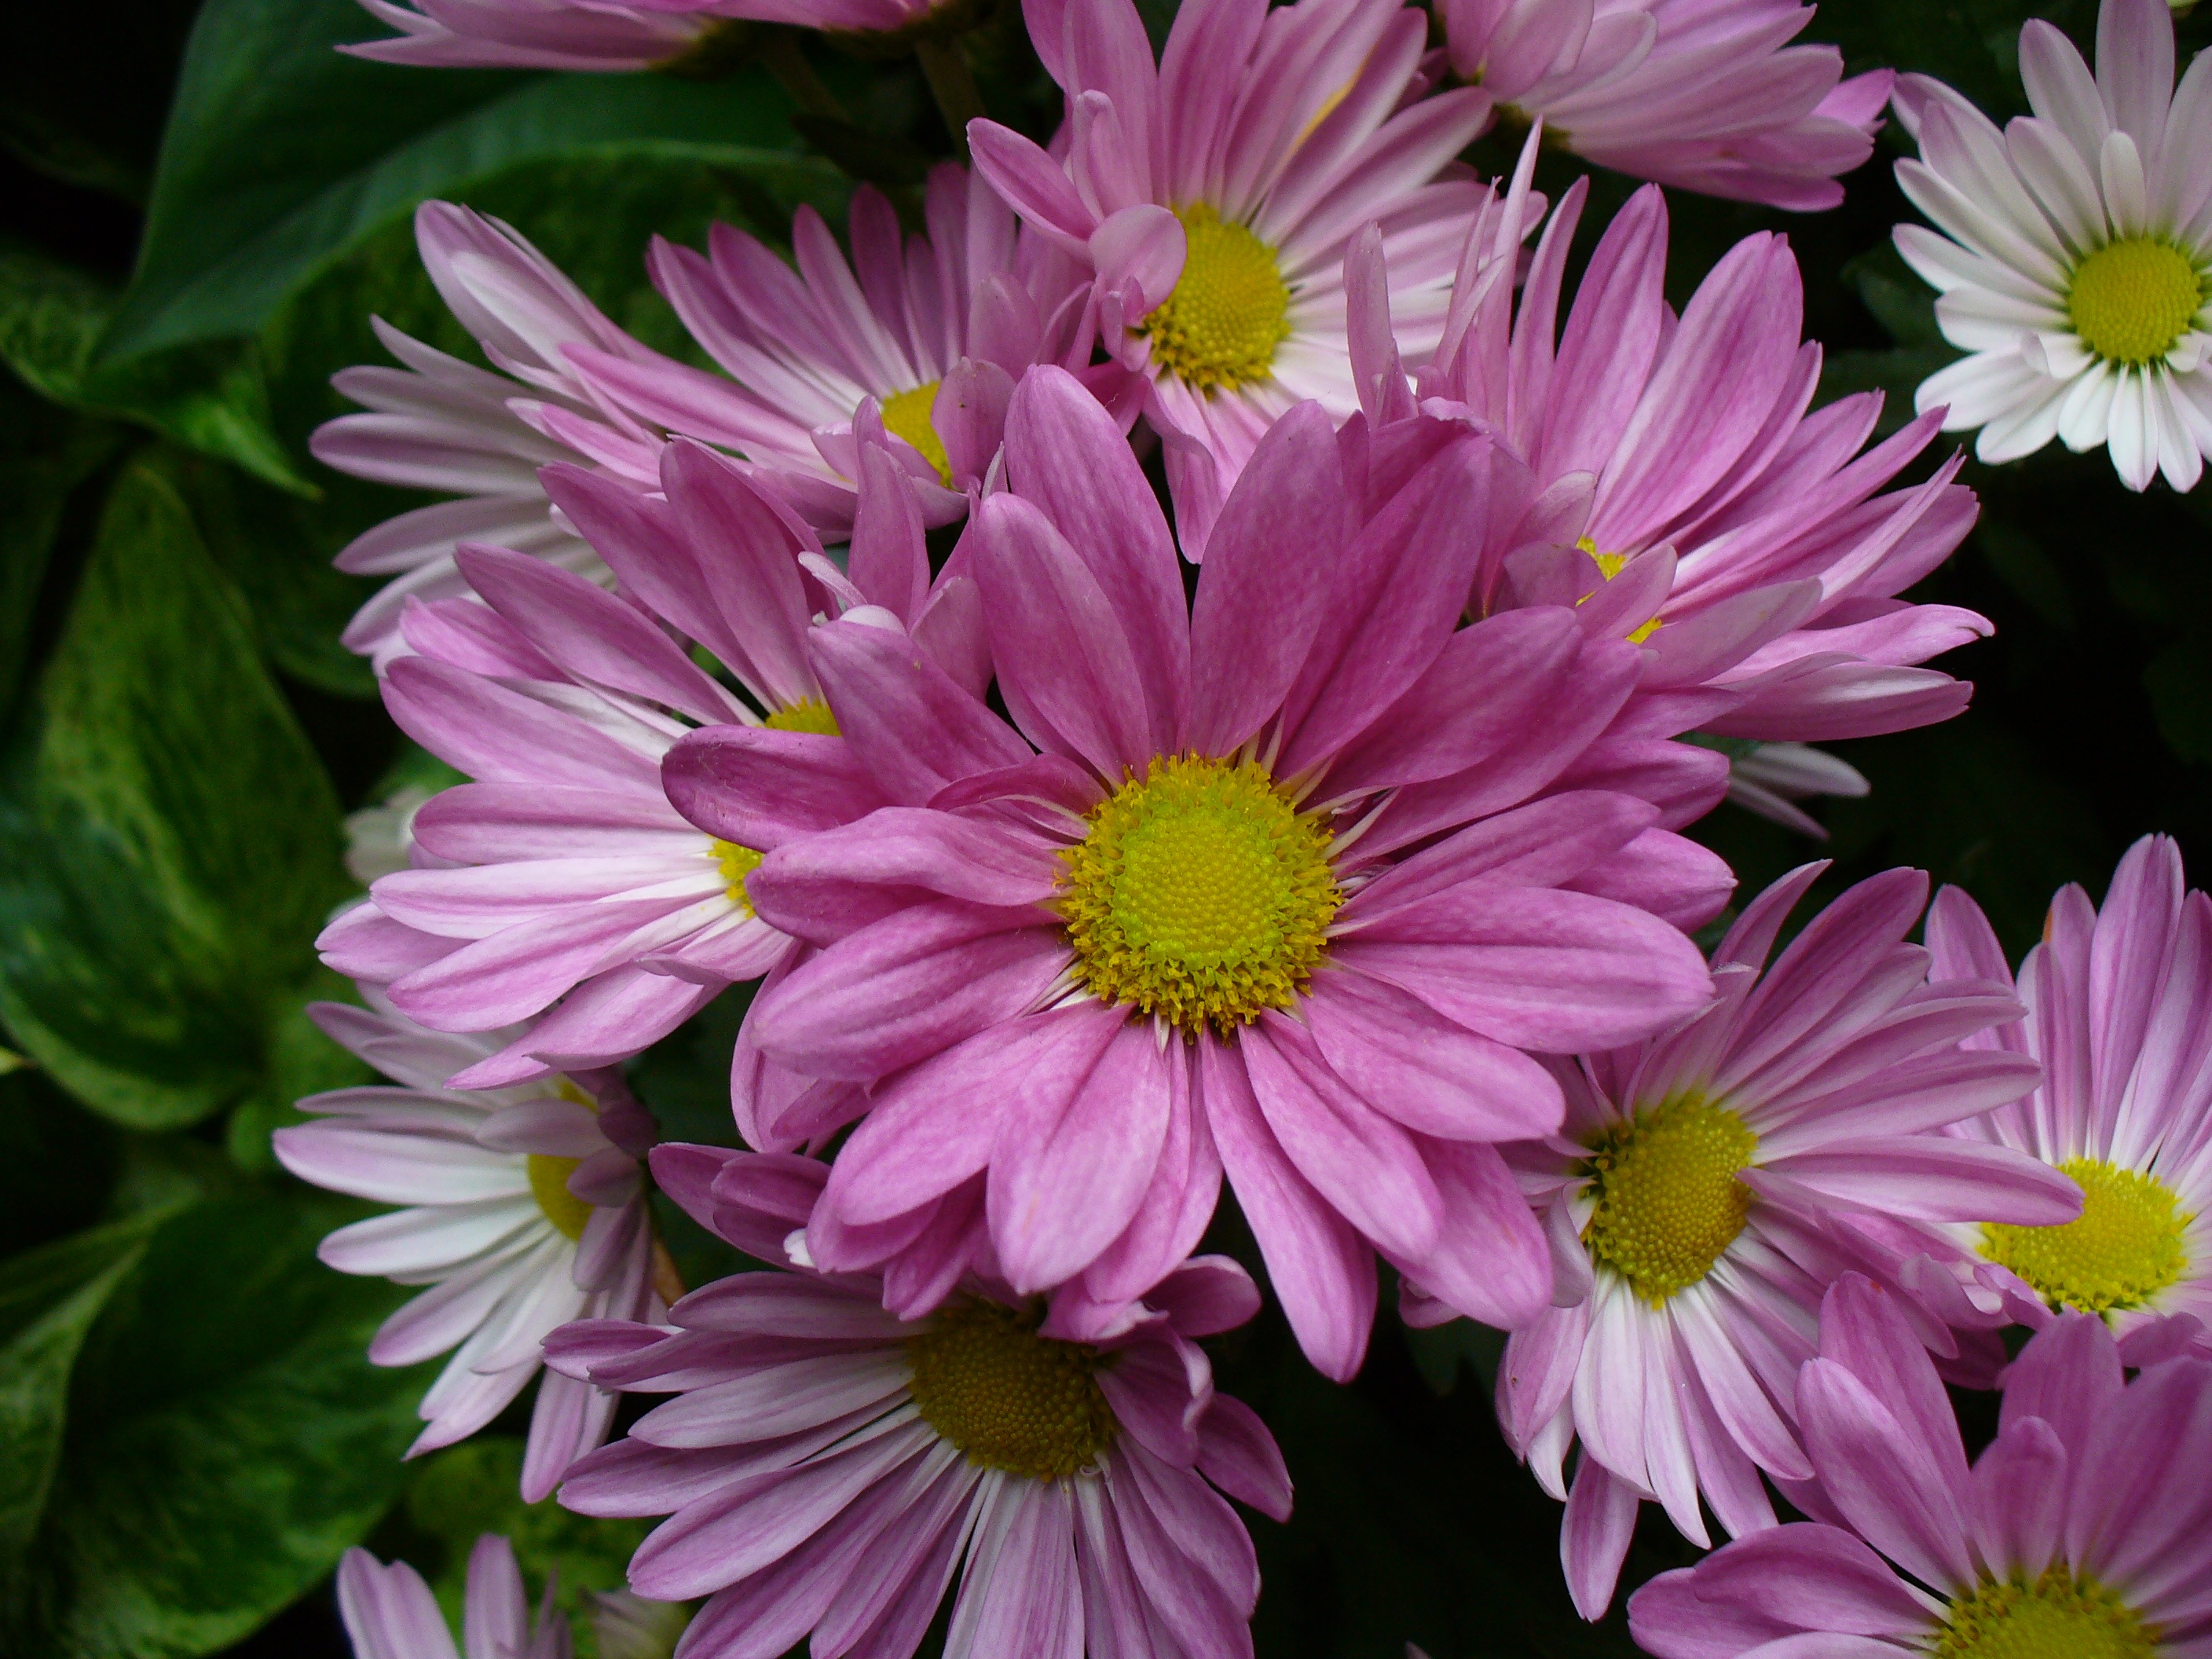
plant, flower, petal, fresh, blooming, colorful, flora, plants, flowers, outdoors, petals, bright, aster, growing, mums, blooms, floristry, chrysanthemums, flowering plant, daisy family, annual plant, land plant, marguerite daisy, chrysanths